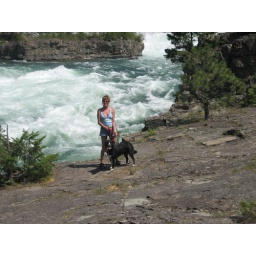
A white water river in Idaho